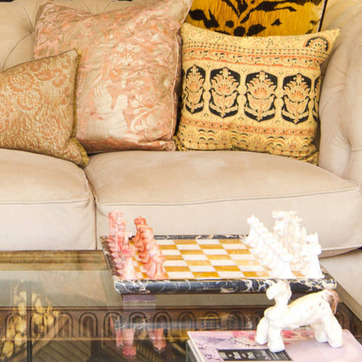
Material: leather